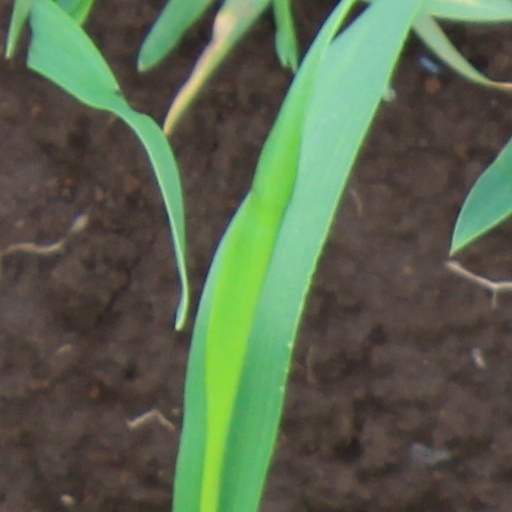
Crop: wheat